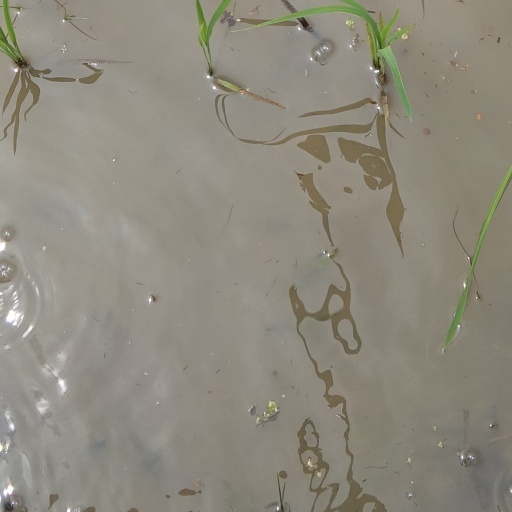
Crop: rice